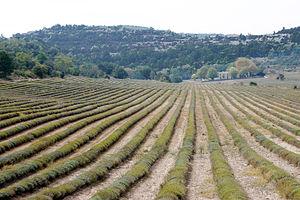
Champ de lavande à Buoux
Buoux est une commune française située dans le département de Vaucluse, en région Provence-Alpes-Côte d'Azur.